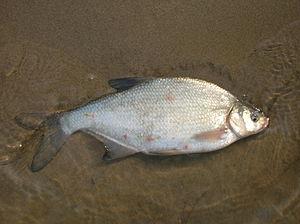
La brème commune est un poisson d'eau douce téléostéen eurasiatique qui vit dans les eaux douces, lentes et profondes.